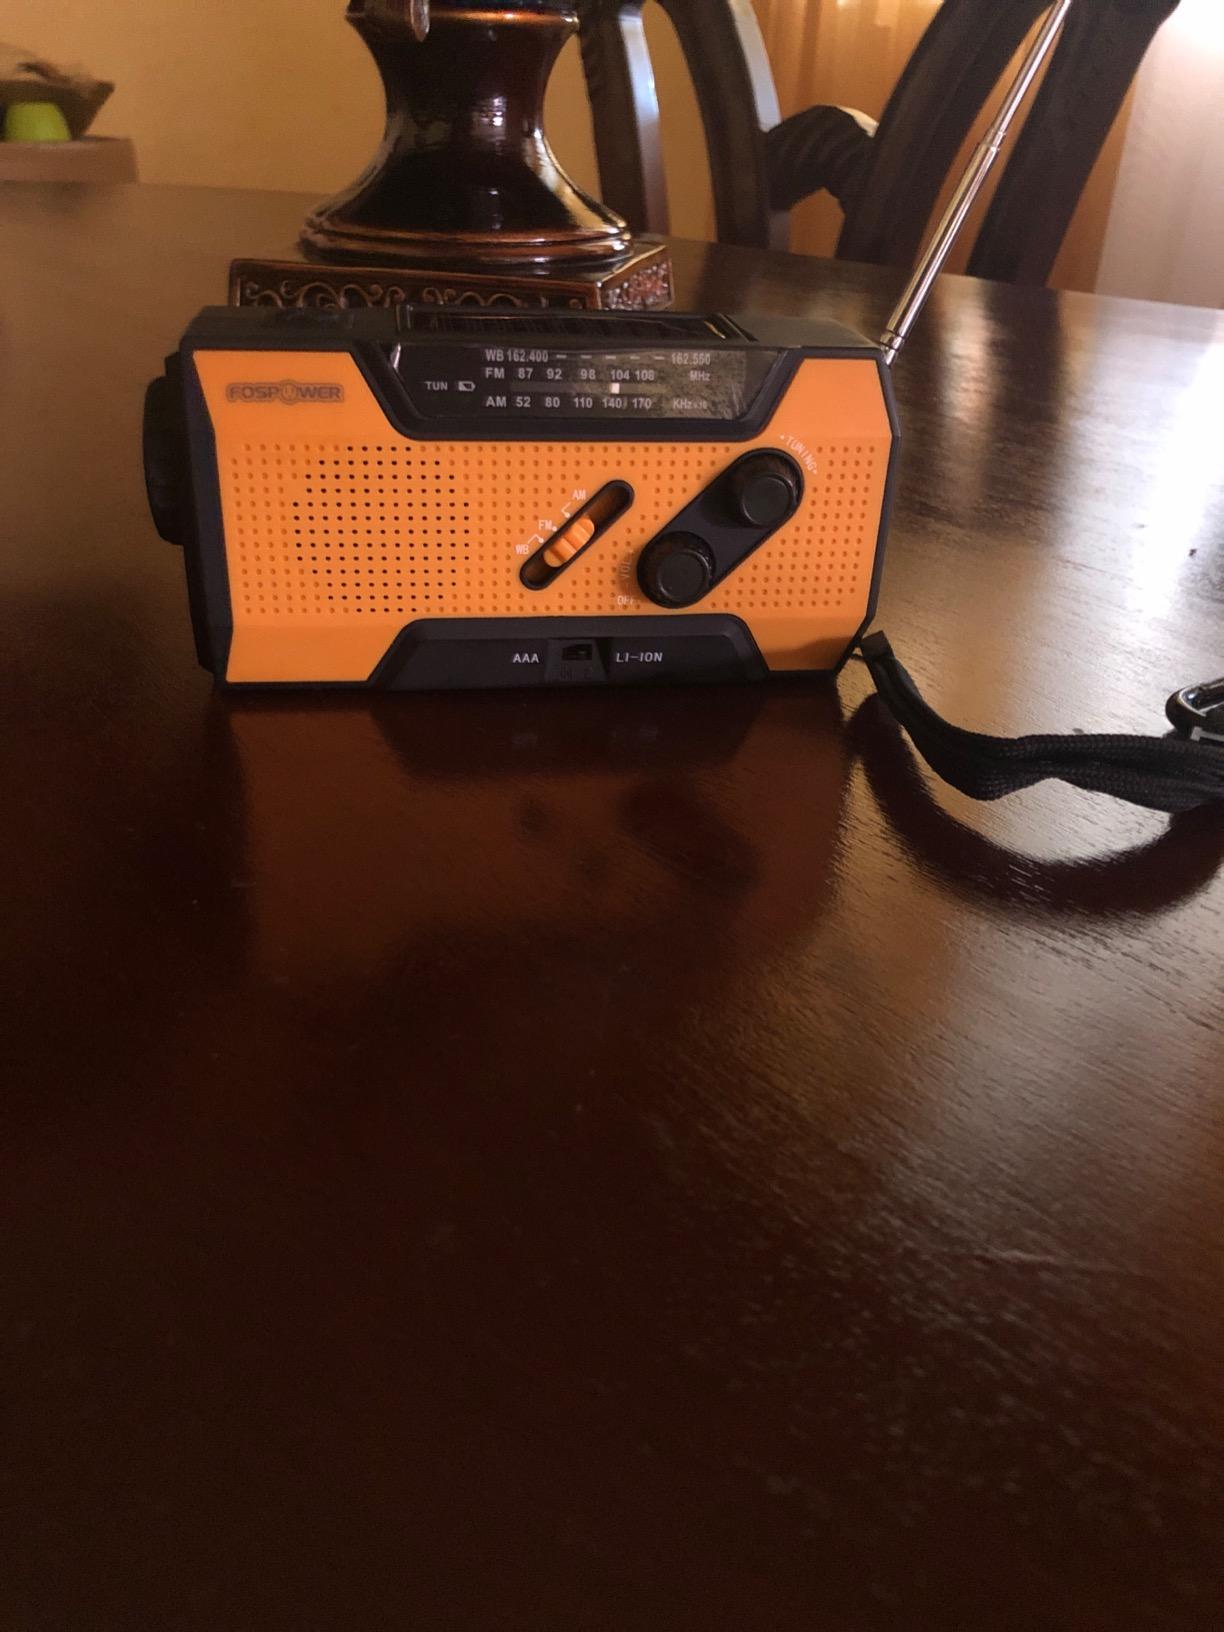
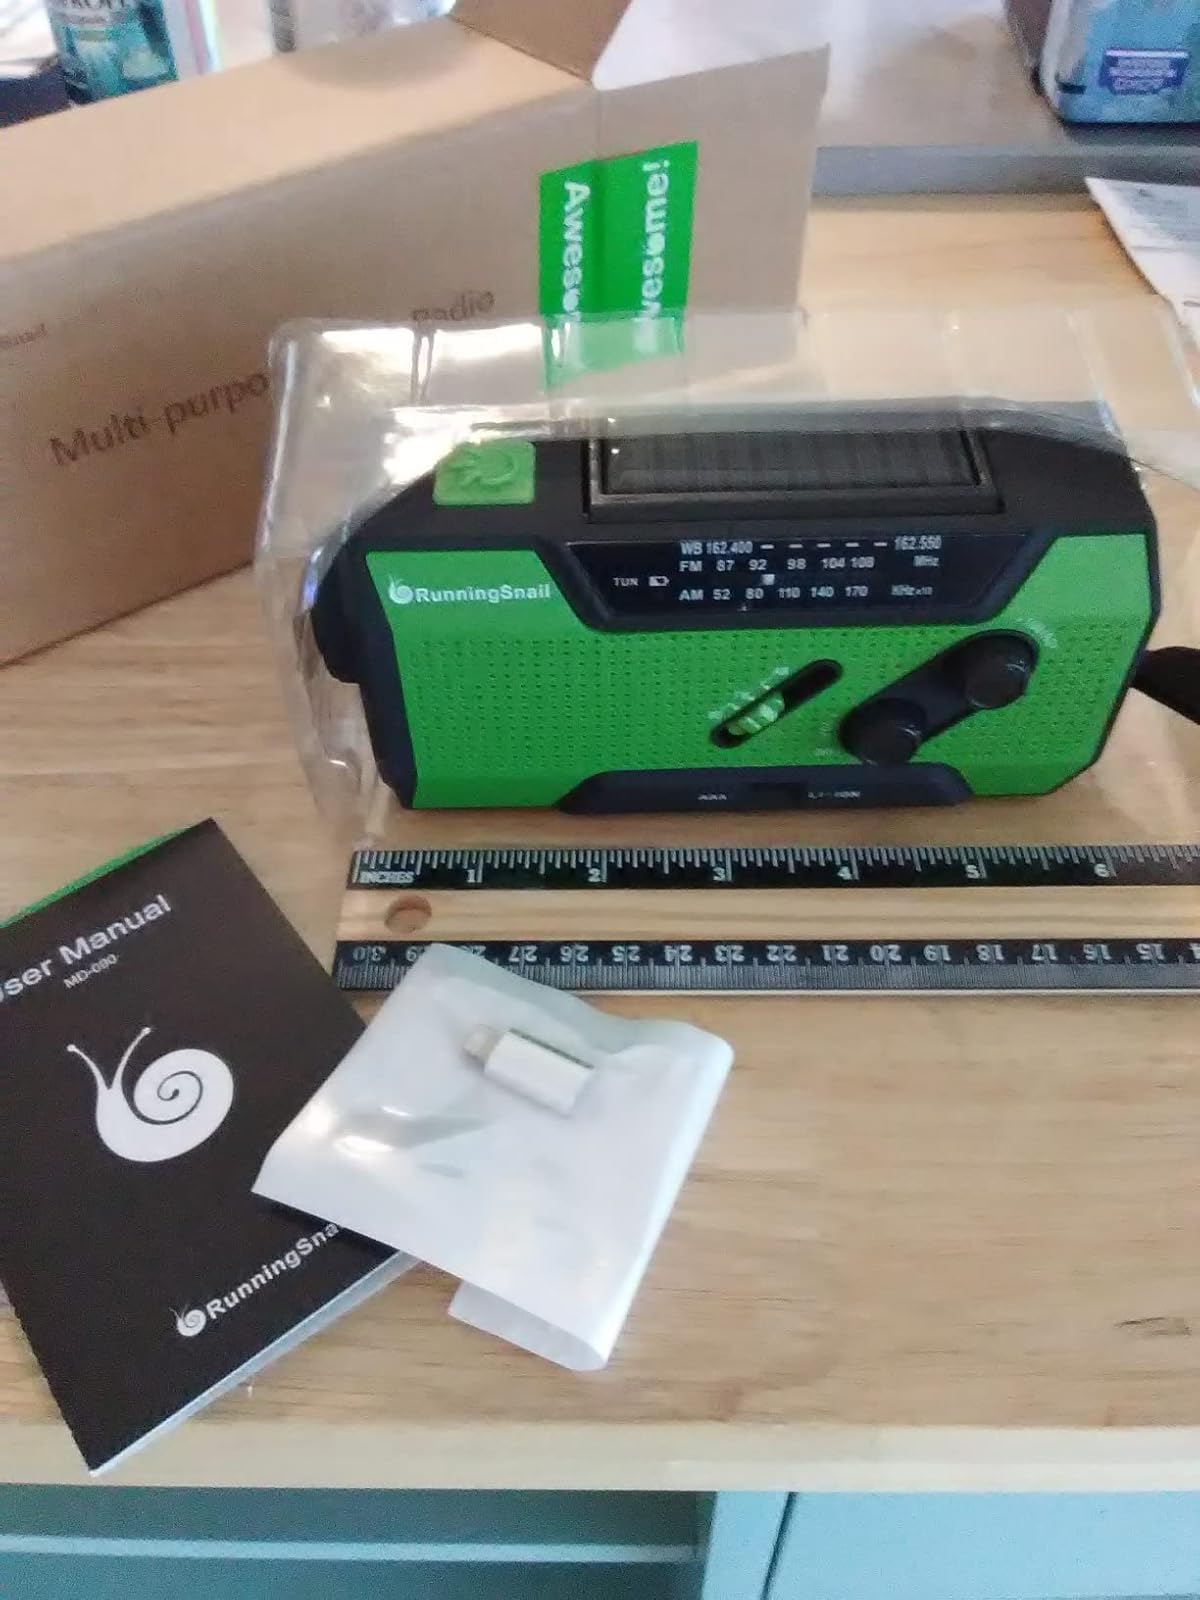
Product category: radio
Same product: no